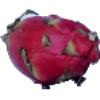
Label: red_pitahaya